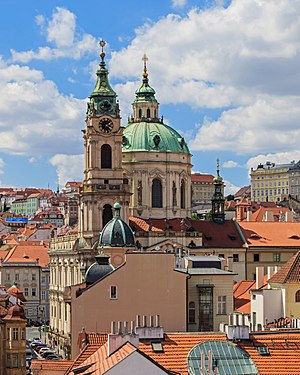
Malá Strana
Skt. Nikolaj-kirken
Malá Strana er navnet på et af Prags ældste kvarterer. Navnet betyder "Lillesiden" og blev oprindeligt brugt som kortform for "Menší město pražské", "Prags lilleby". Navnet er nu om stunder kvarterets officielle navn. Kvarteret ligger på vestsiden af Vltava lige neden for Prags borg.